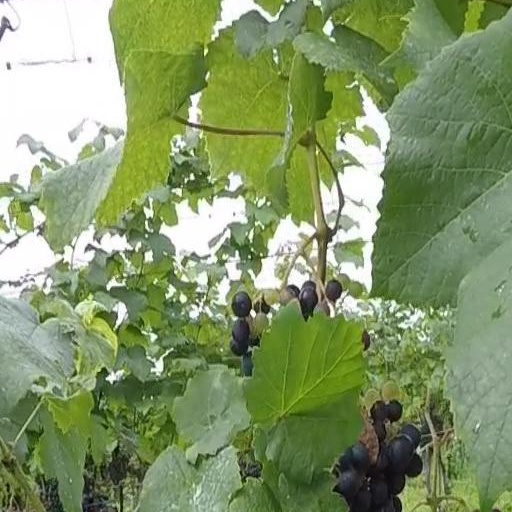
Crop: grape